Kasamh Se

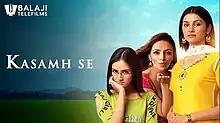

Kasamh Se (English title: The Promise) was an Indian soap opera produced by Ekta Kapoor for Balaji Telefilms. The show aired on Zee TV from 16 January 2006 to 12 March 2009, when the series ended due to cost issues. The story is about three sisters: Bani, Piya and Rano.